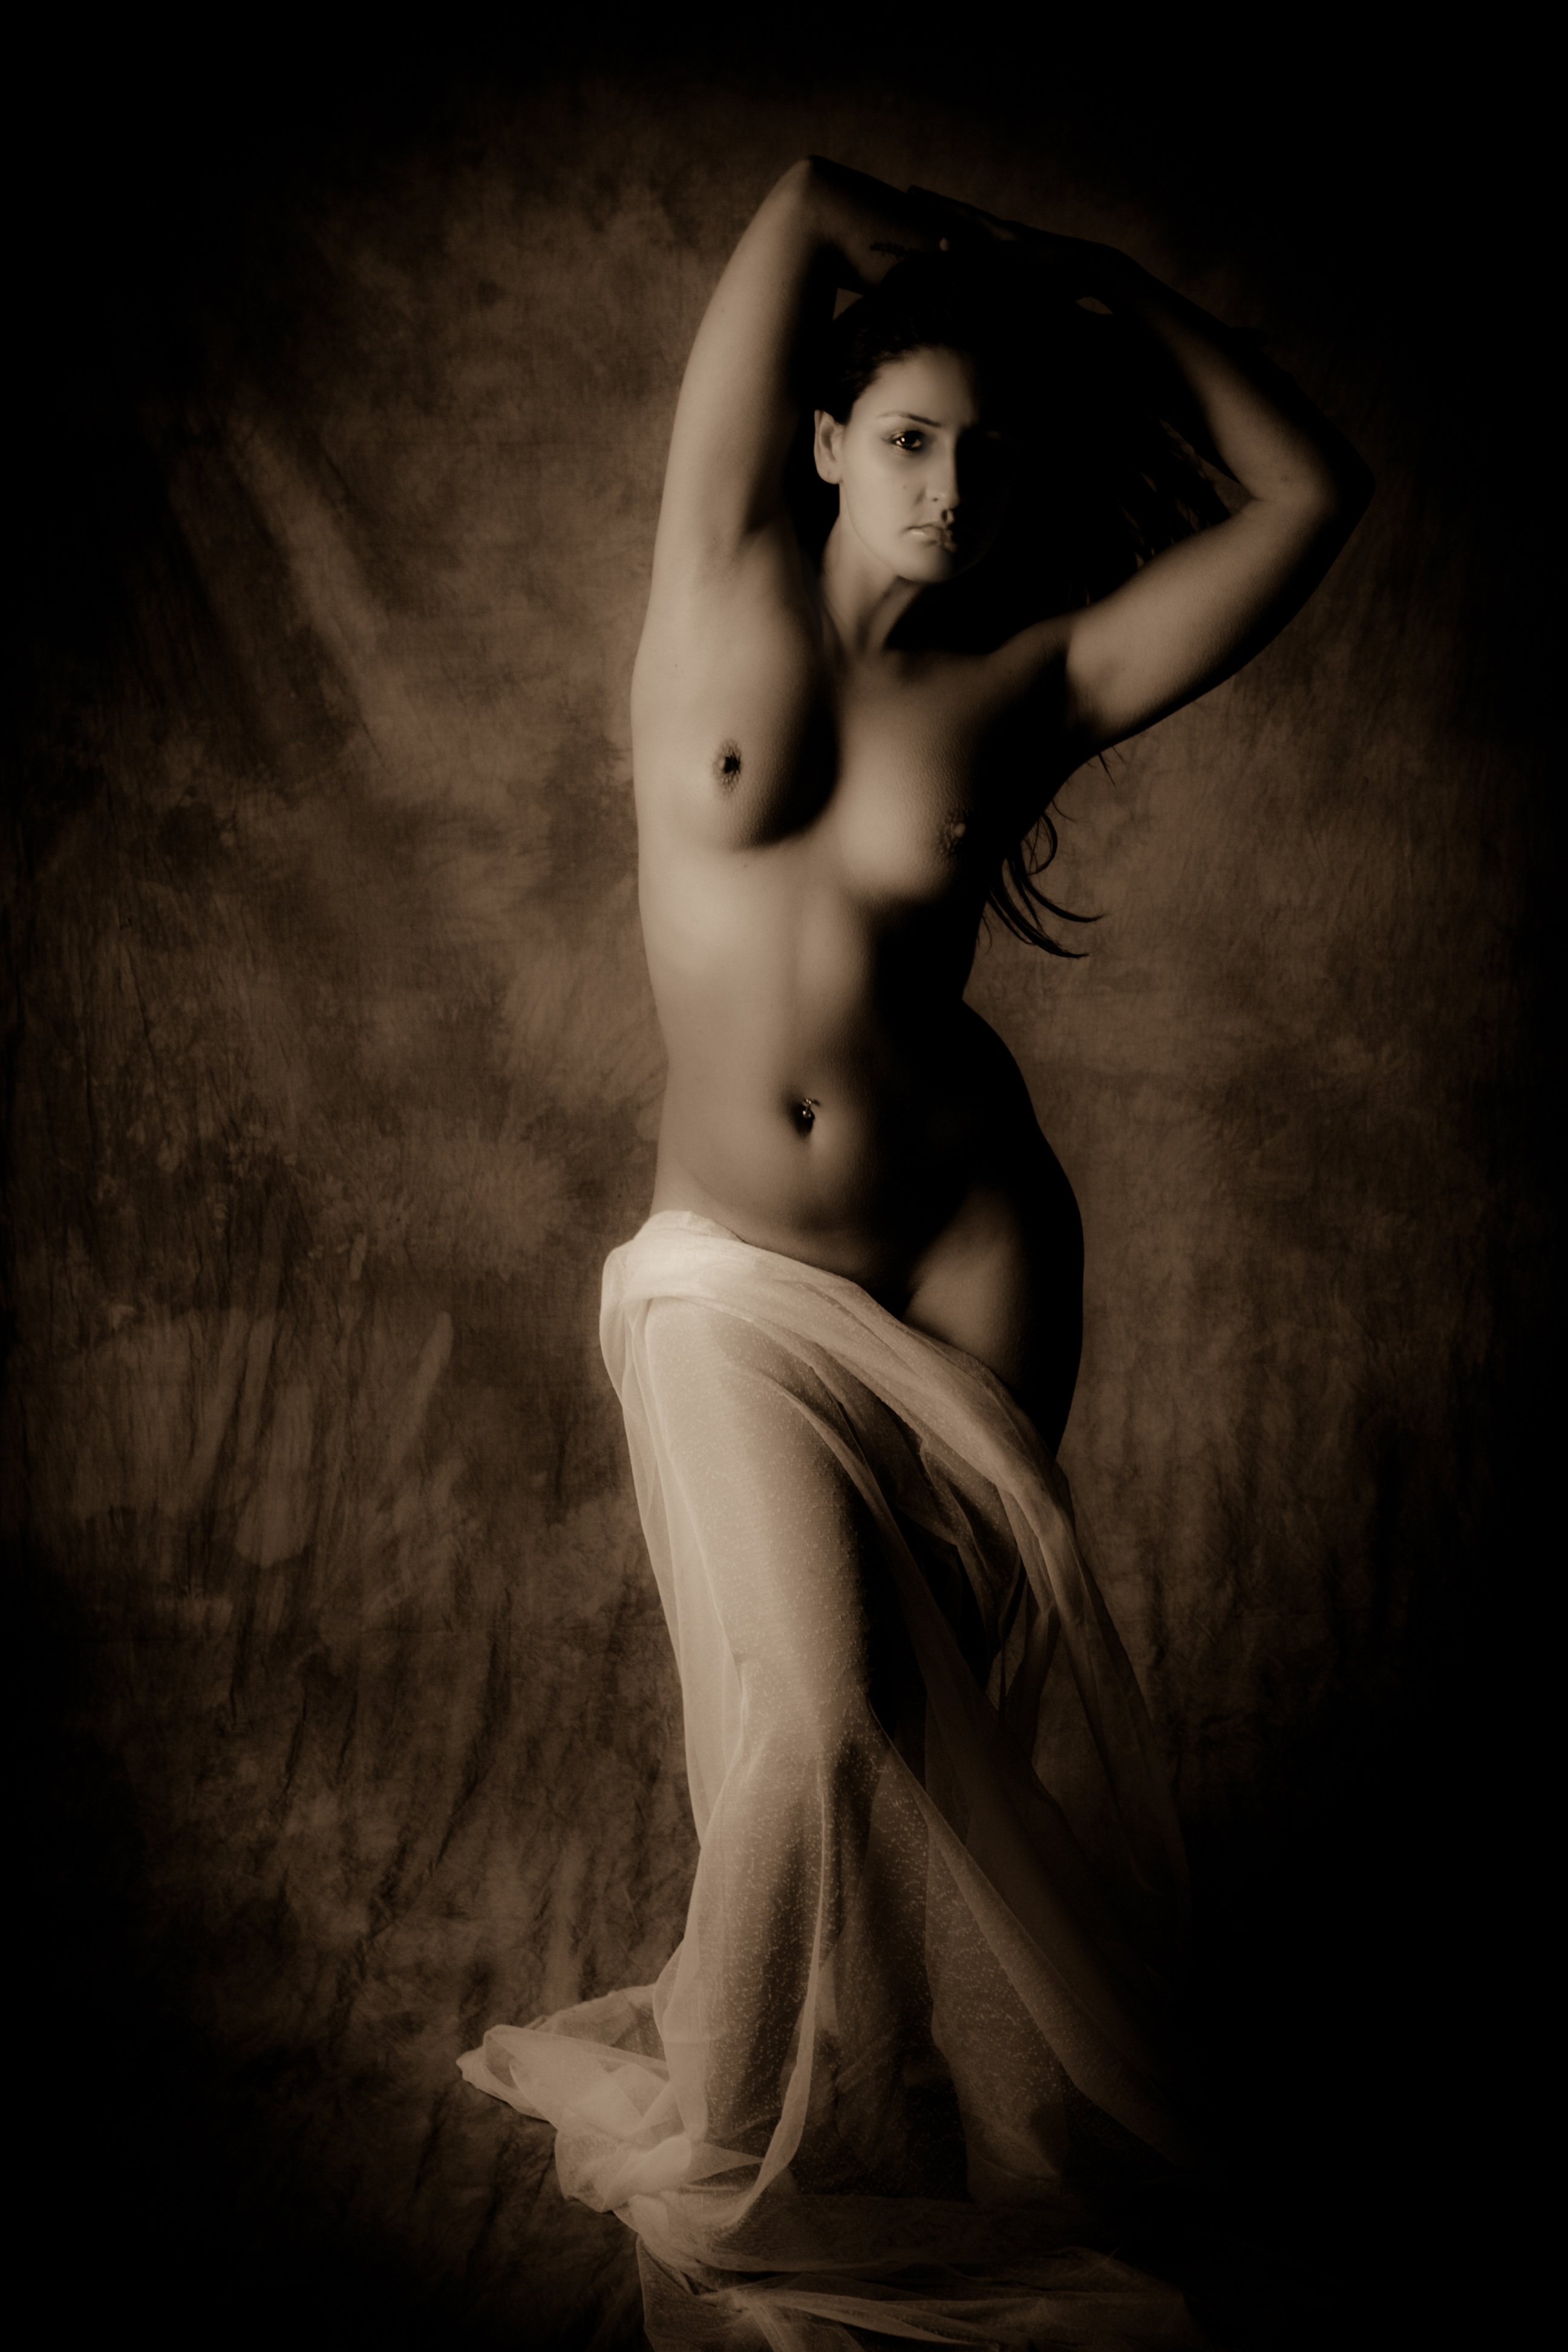
black and white, woman, photography, female, portrait, model, sitting, darkness, monochrome, lady, posing, women, pose, beauty, sexy, nude, naked, body, attractive, glamour, boudoir, sensual, sensuality, desire, glamorous, monochrome photography, human positions, art model